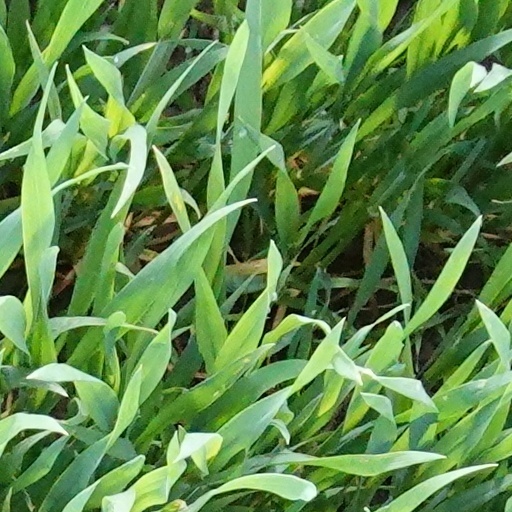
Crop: wheat